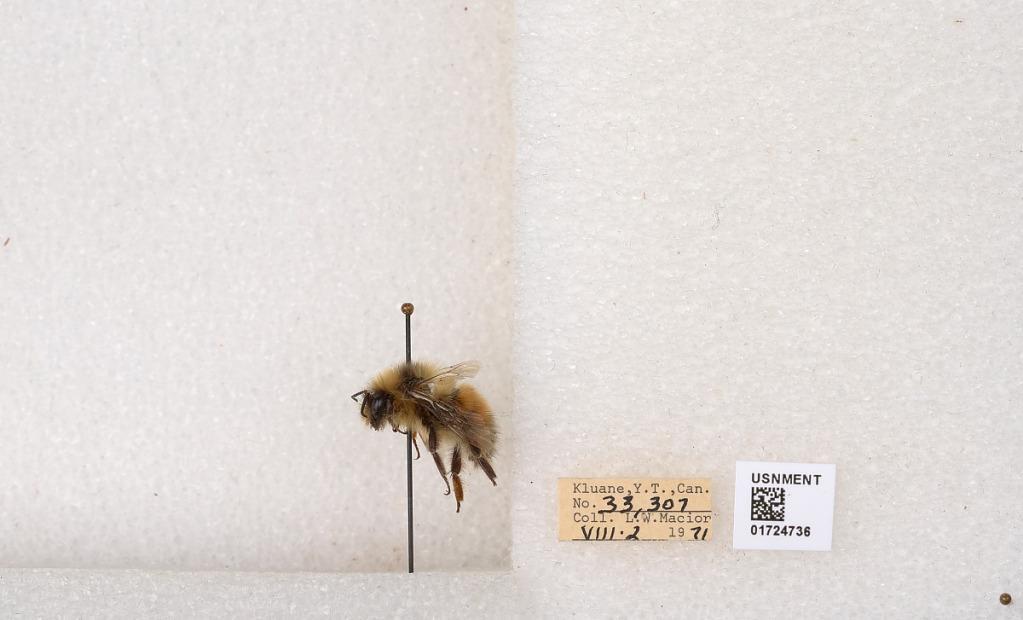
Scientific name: Bombus (Pyrobombus) sylvicola Kirby
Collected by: L. Macior
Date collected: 1971-8-2
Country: Canada
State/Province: Yukon Teritory
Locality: Kluane National Park and Reserve
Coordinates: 60.7493, -139.504